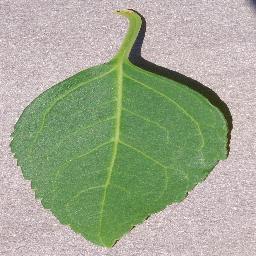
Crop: cherry
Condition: (including_sour)_healthy